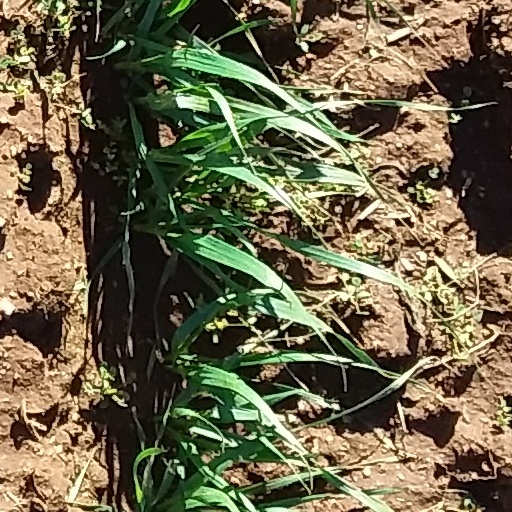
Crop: wheat